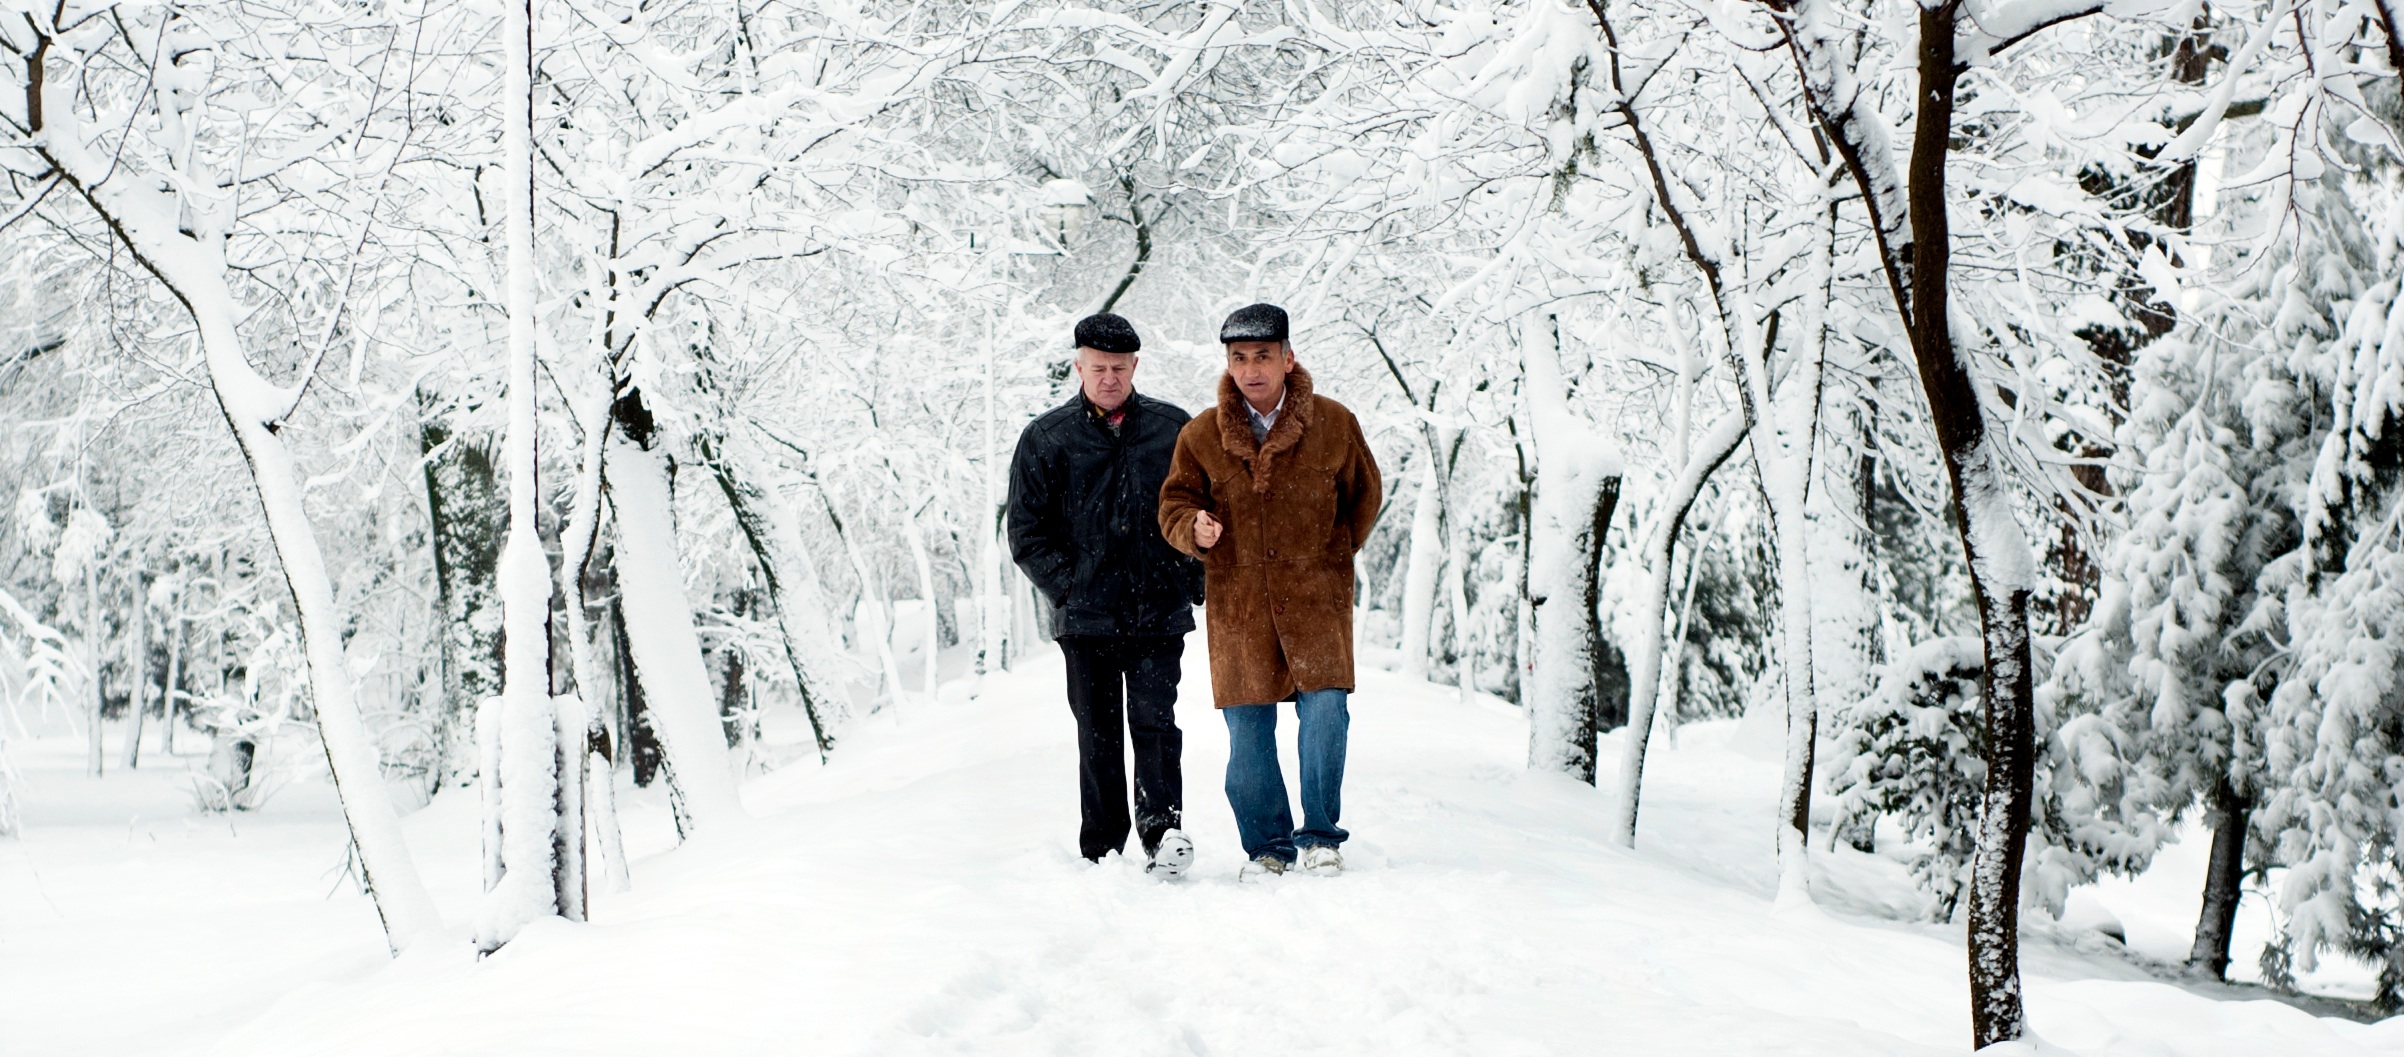
snow, winter, spring, weather, snowshoe, season, footwear, blizzard, freezing, winter storm